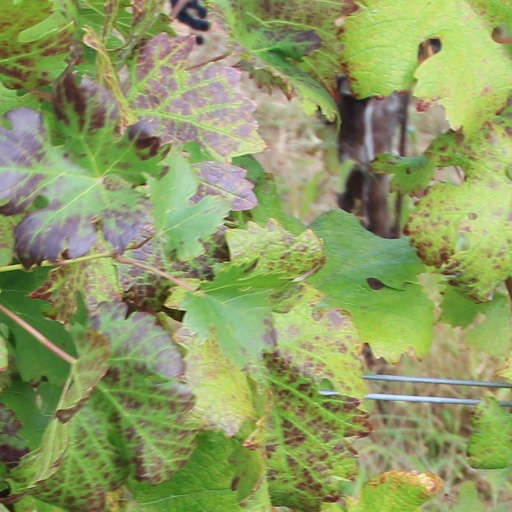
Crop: grape